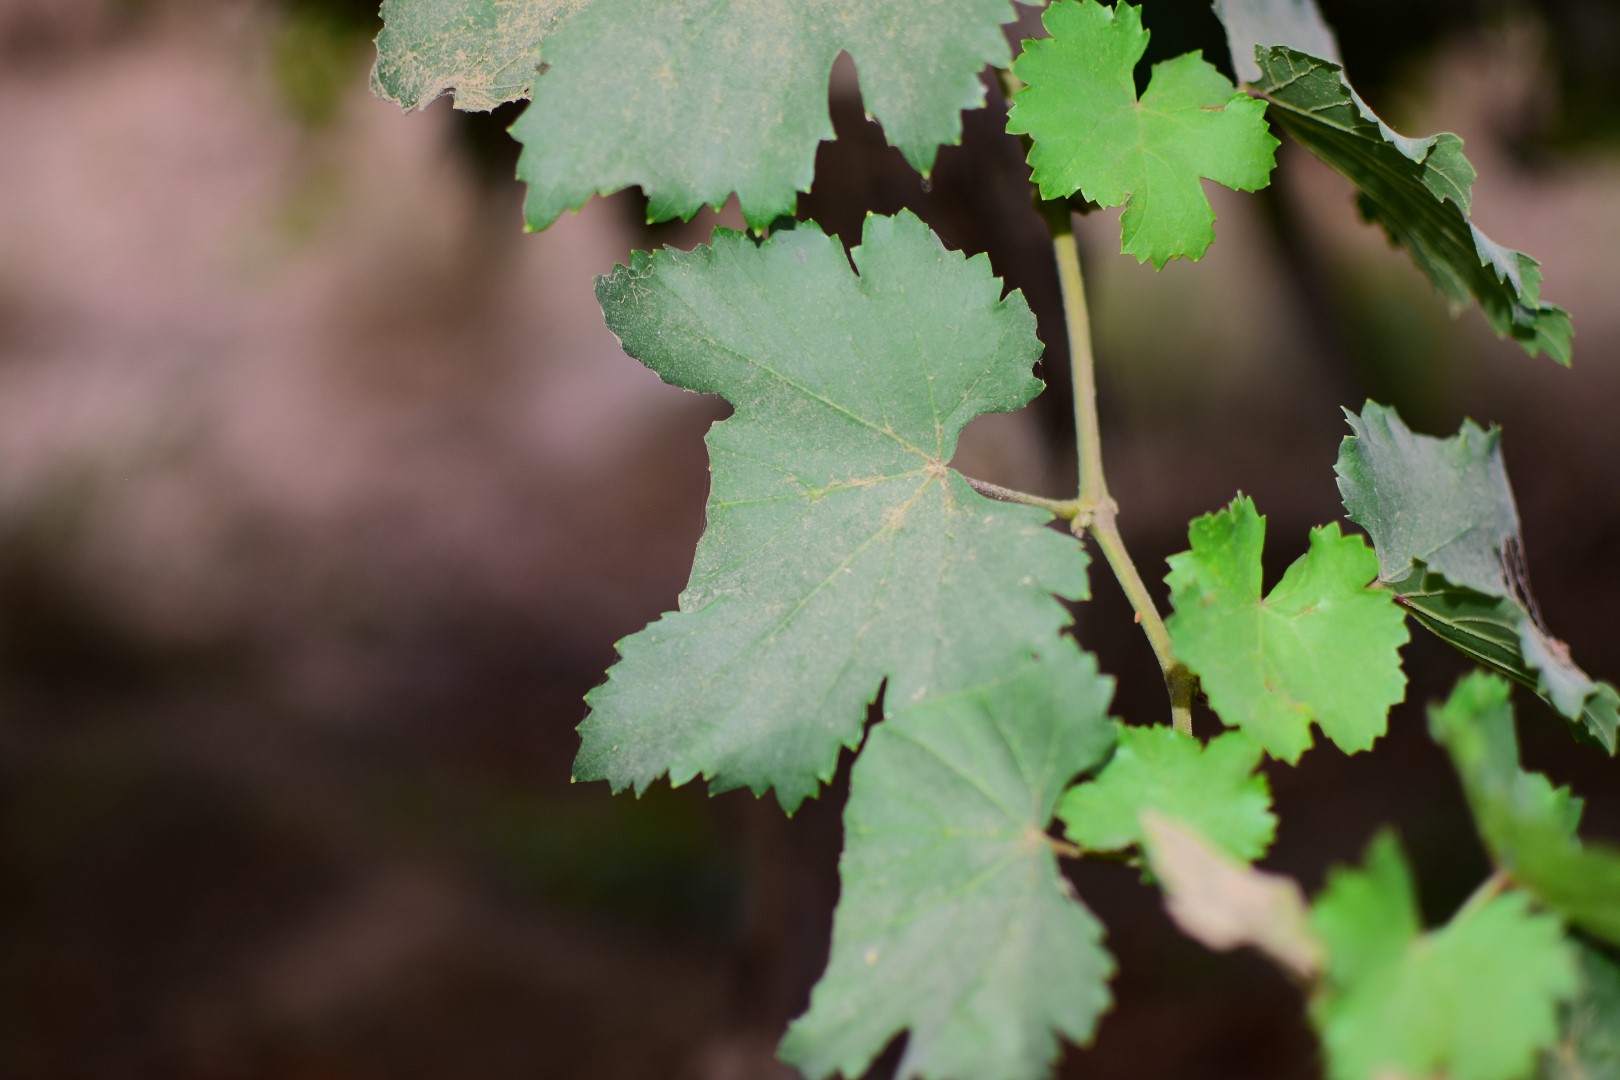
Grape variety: Kamali